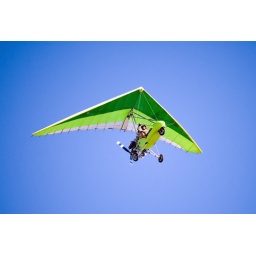
Airborne Motorized Ultralight Glider in a cloudless blue sky